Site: brandenburg
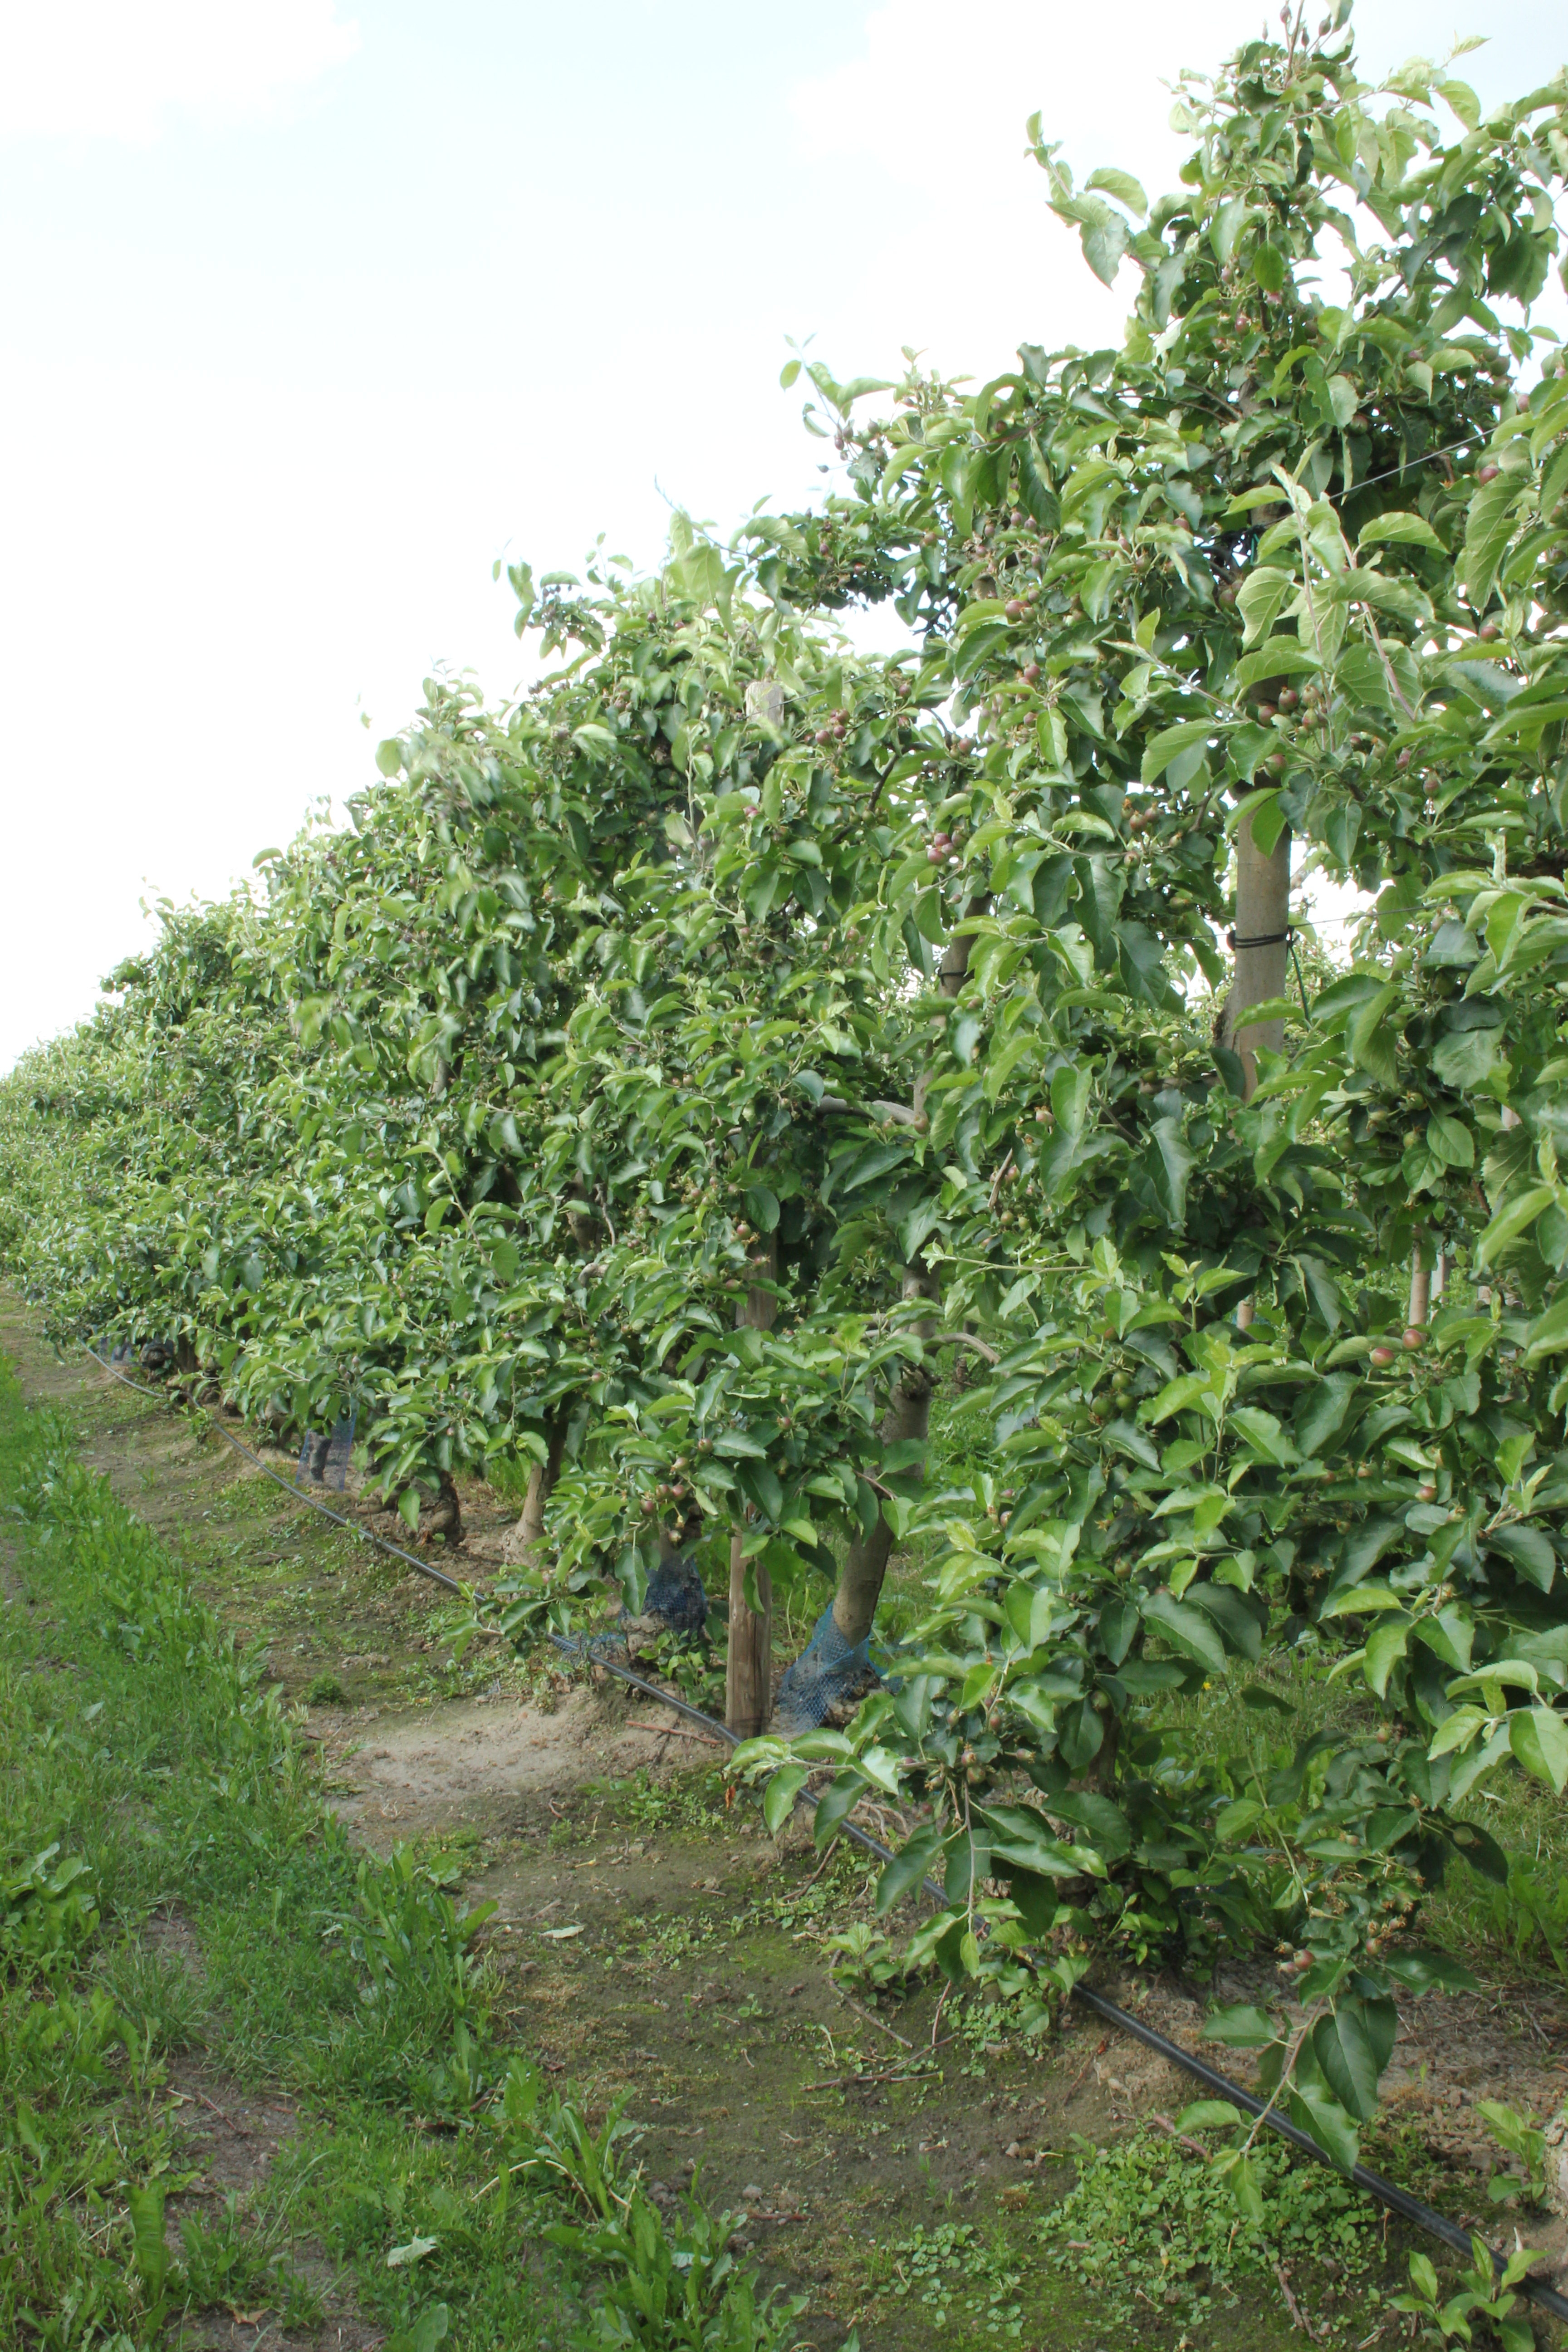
Growth stage (BBCH 72): Development of fruit